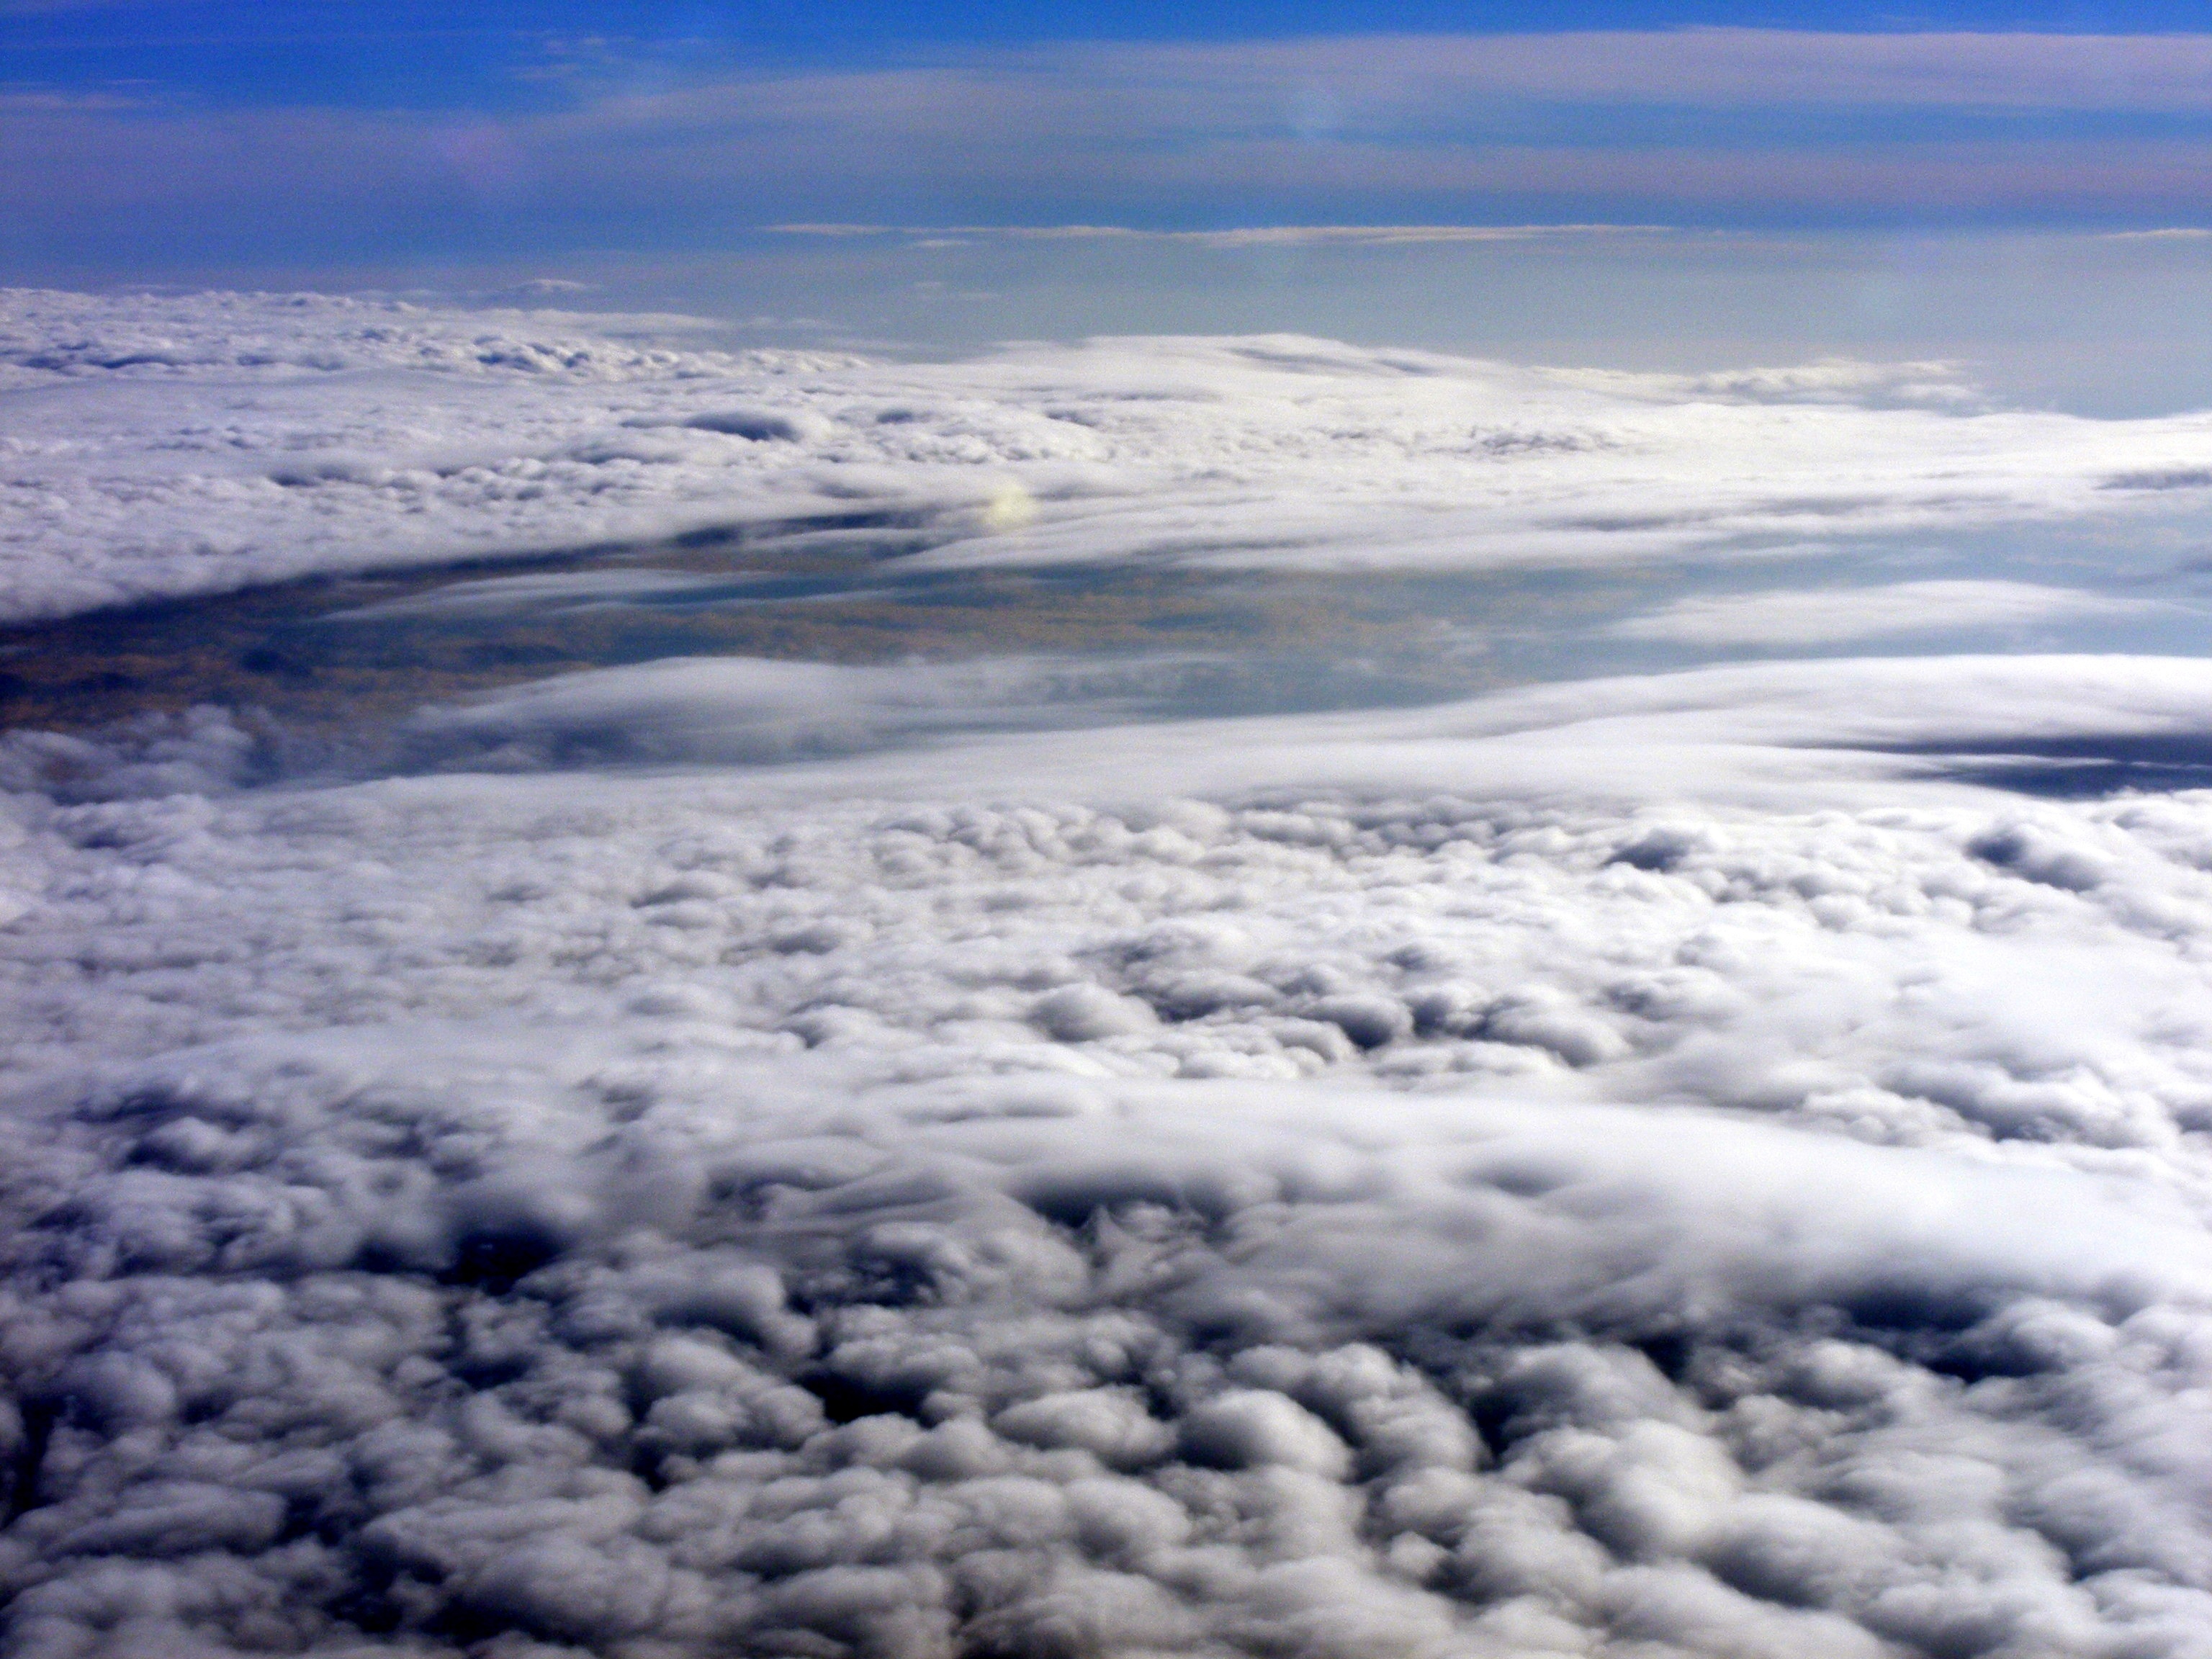
horizon, mountain, snow, winter, cloud, sky, white, atmosphere, plane, ice, weather, arctic, plain, plateau, day, tundra, freezing, arctic ocean, the haze, atmosphere of earth, geological phenomenon, ice cap